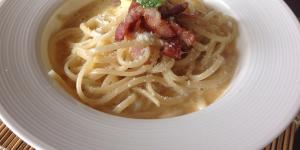
espaguetis a la carbonara estilo italiano